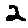
Label: 2